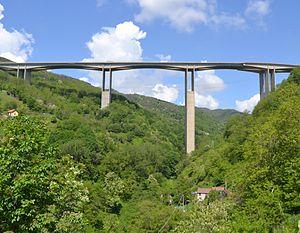
Le viaduc Gorsexio est un viaduc autoroutier italien portant l'autoroute A26 à la frontière entre les municipalités de Gênes et Mele.
Cette liste de ponts d'Italie a pour vocation de présenter une liste de ponts remarquables d'Italie, tant par leurs caractéristiques dimensionnelles, que par leur intérêt architectural ou historique.